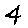
Label: 4